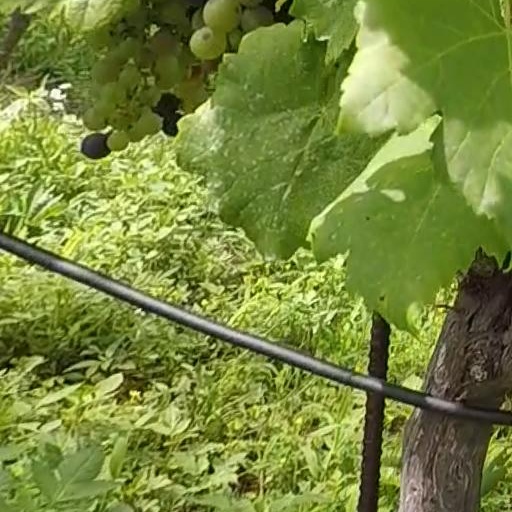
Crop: grape